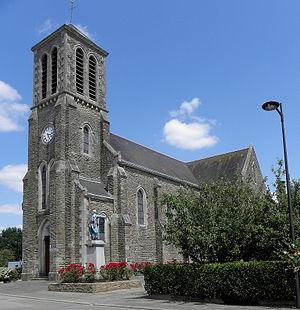
Église Saint-Julien de Saint-Julien-du-Terroux (53).
La liste des églises de la Mayenne recense de manière exhaustive les églises, cathédrale et basiliques situées dans le département français de la Mayenne.
Saint-Julien-du-Terroux est une commune française, située dans le département de la Mayenne en région Pays de la Loire, peuplée de 235 habitants.